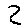
Label: 2